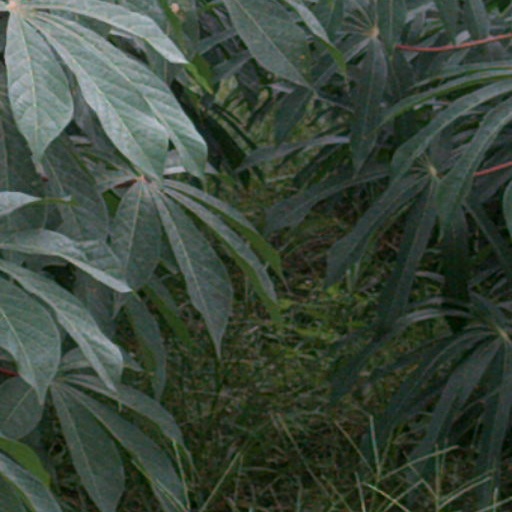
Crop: cassava